16th arrondissement of Paris

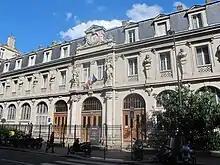
Lycée Janson-de-Sailly

The Paris Dauphine University is in the arrondissement, as well as Paris Institute of Technology, part of Paris Descartes University, one of Paris biggest public universities.